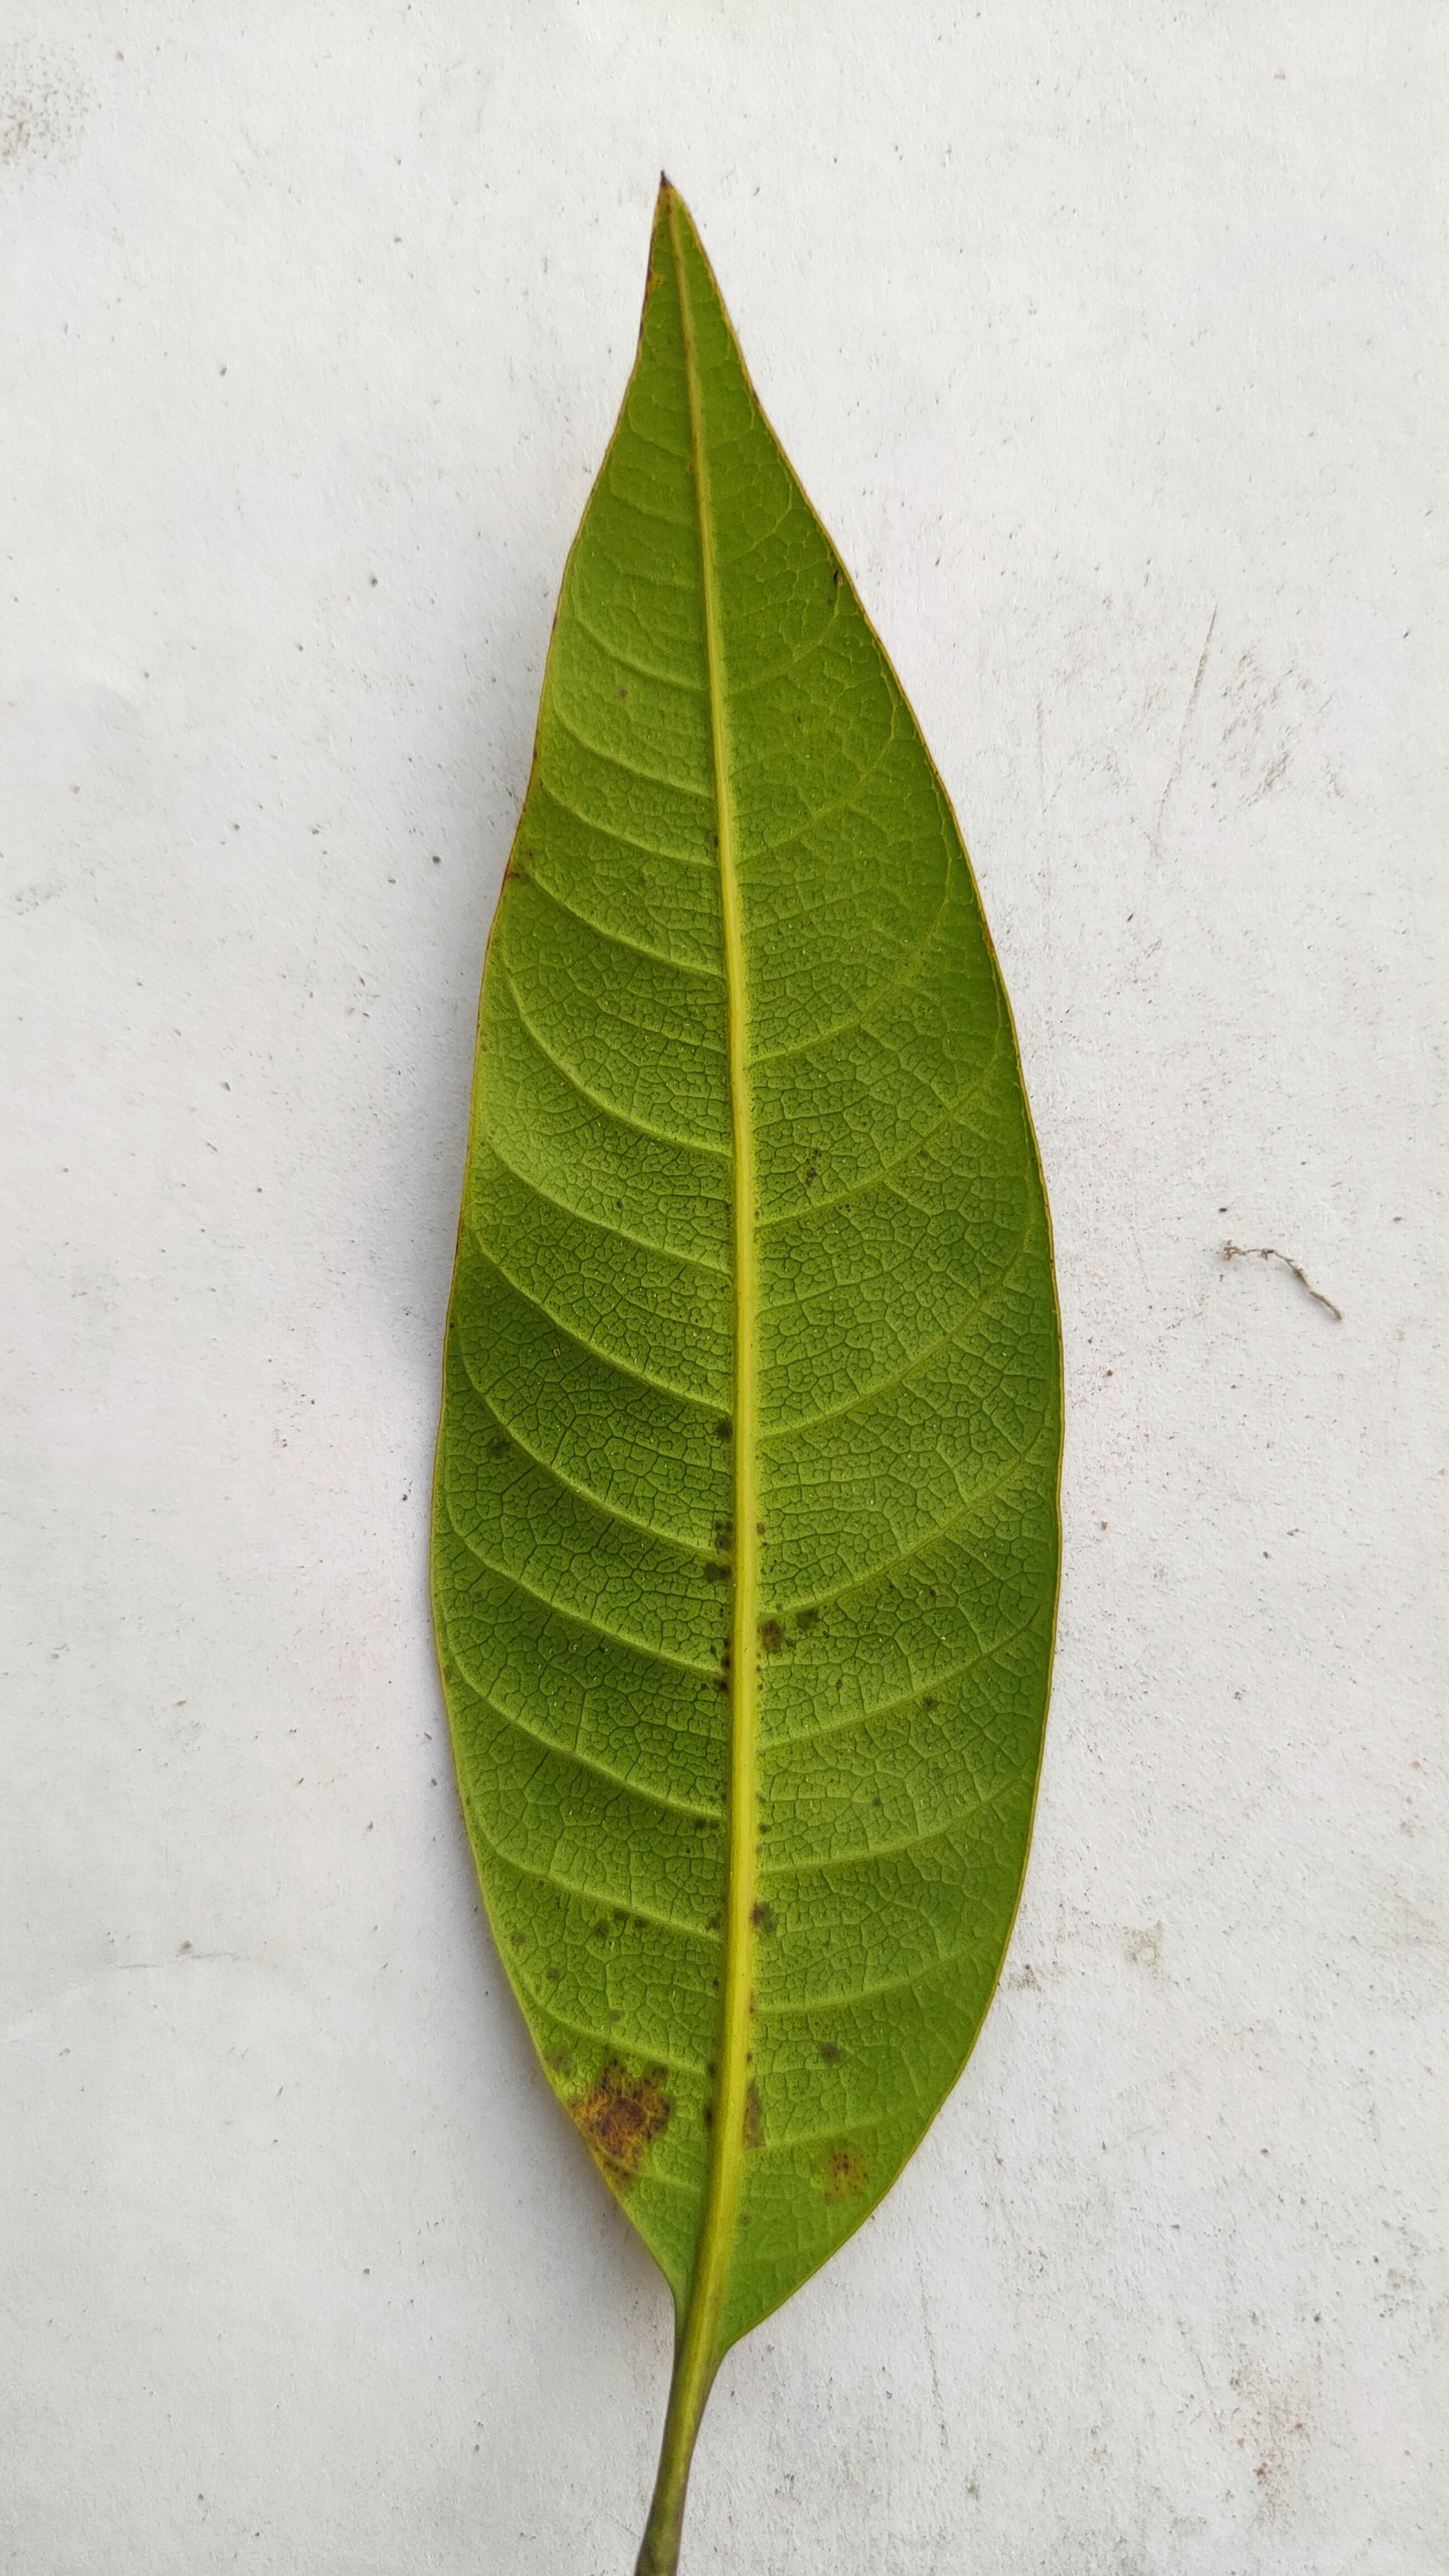
Leaf variety: Mango